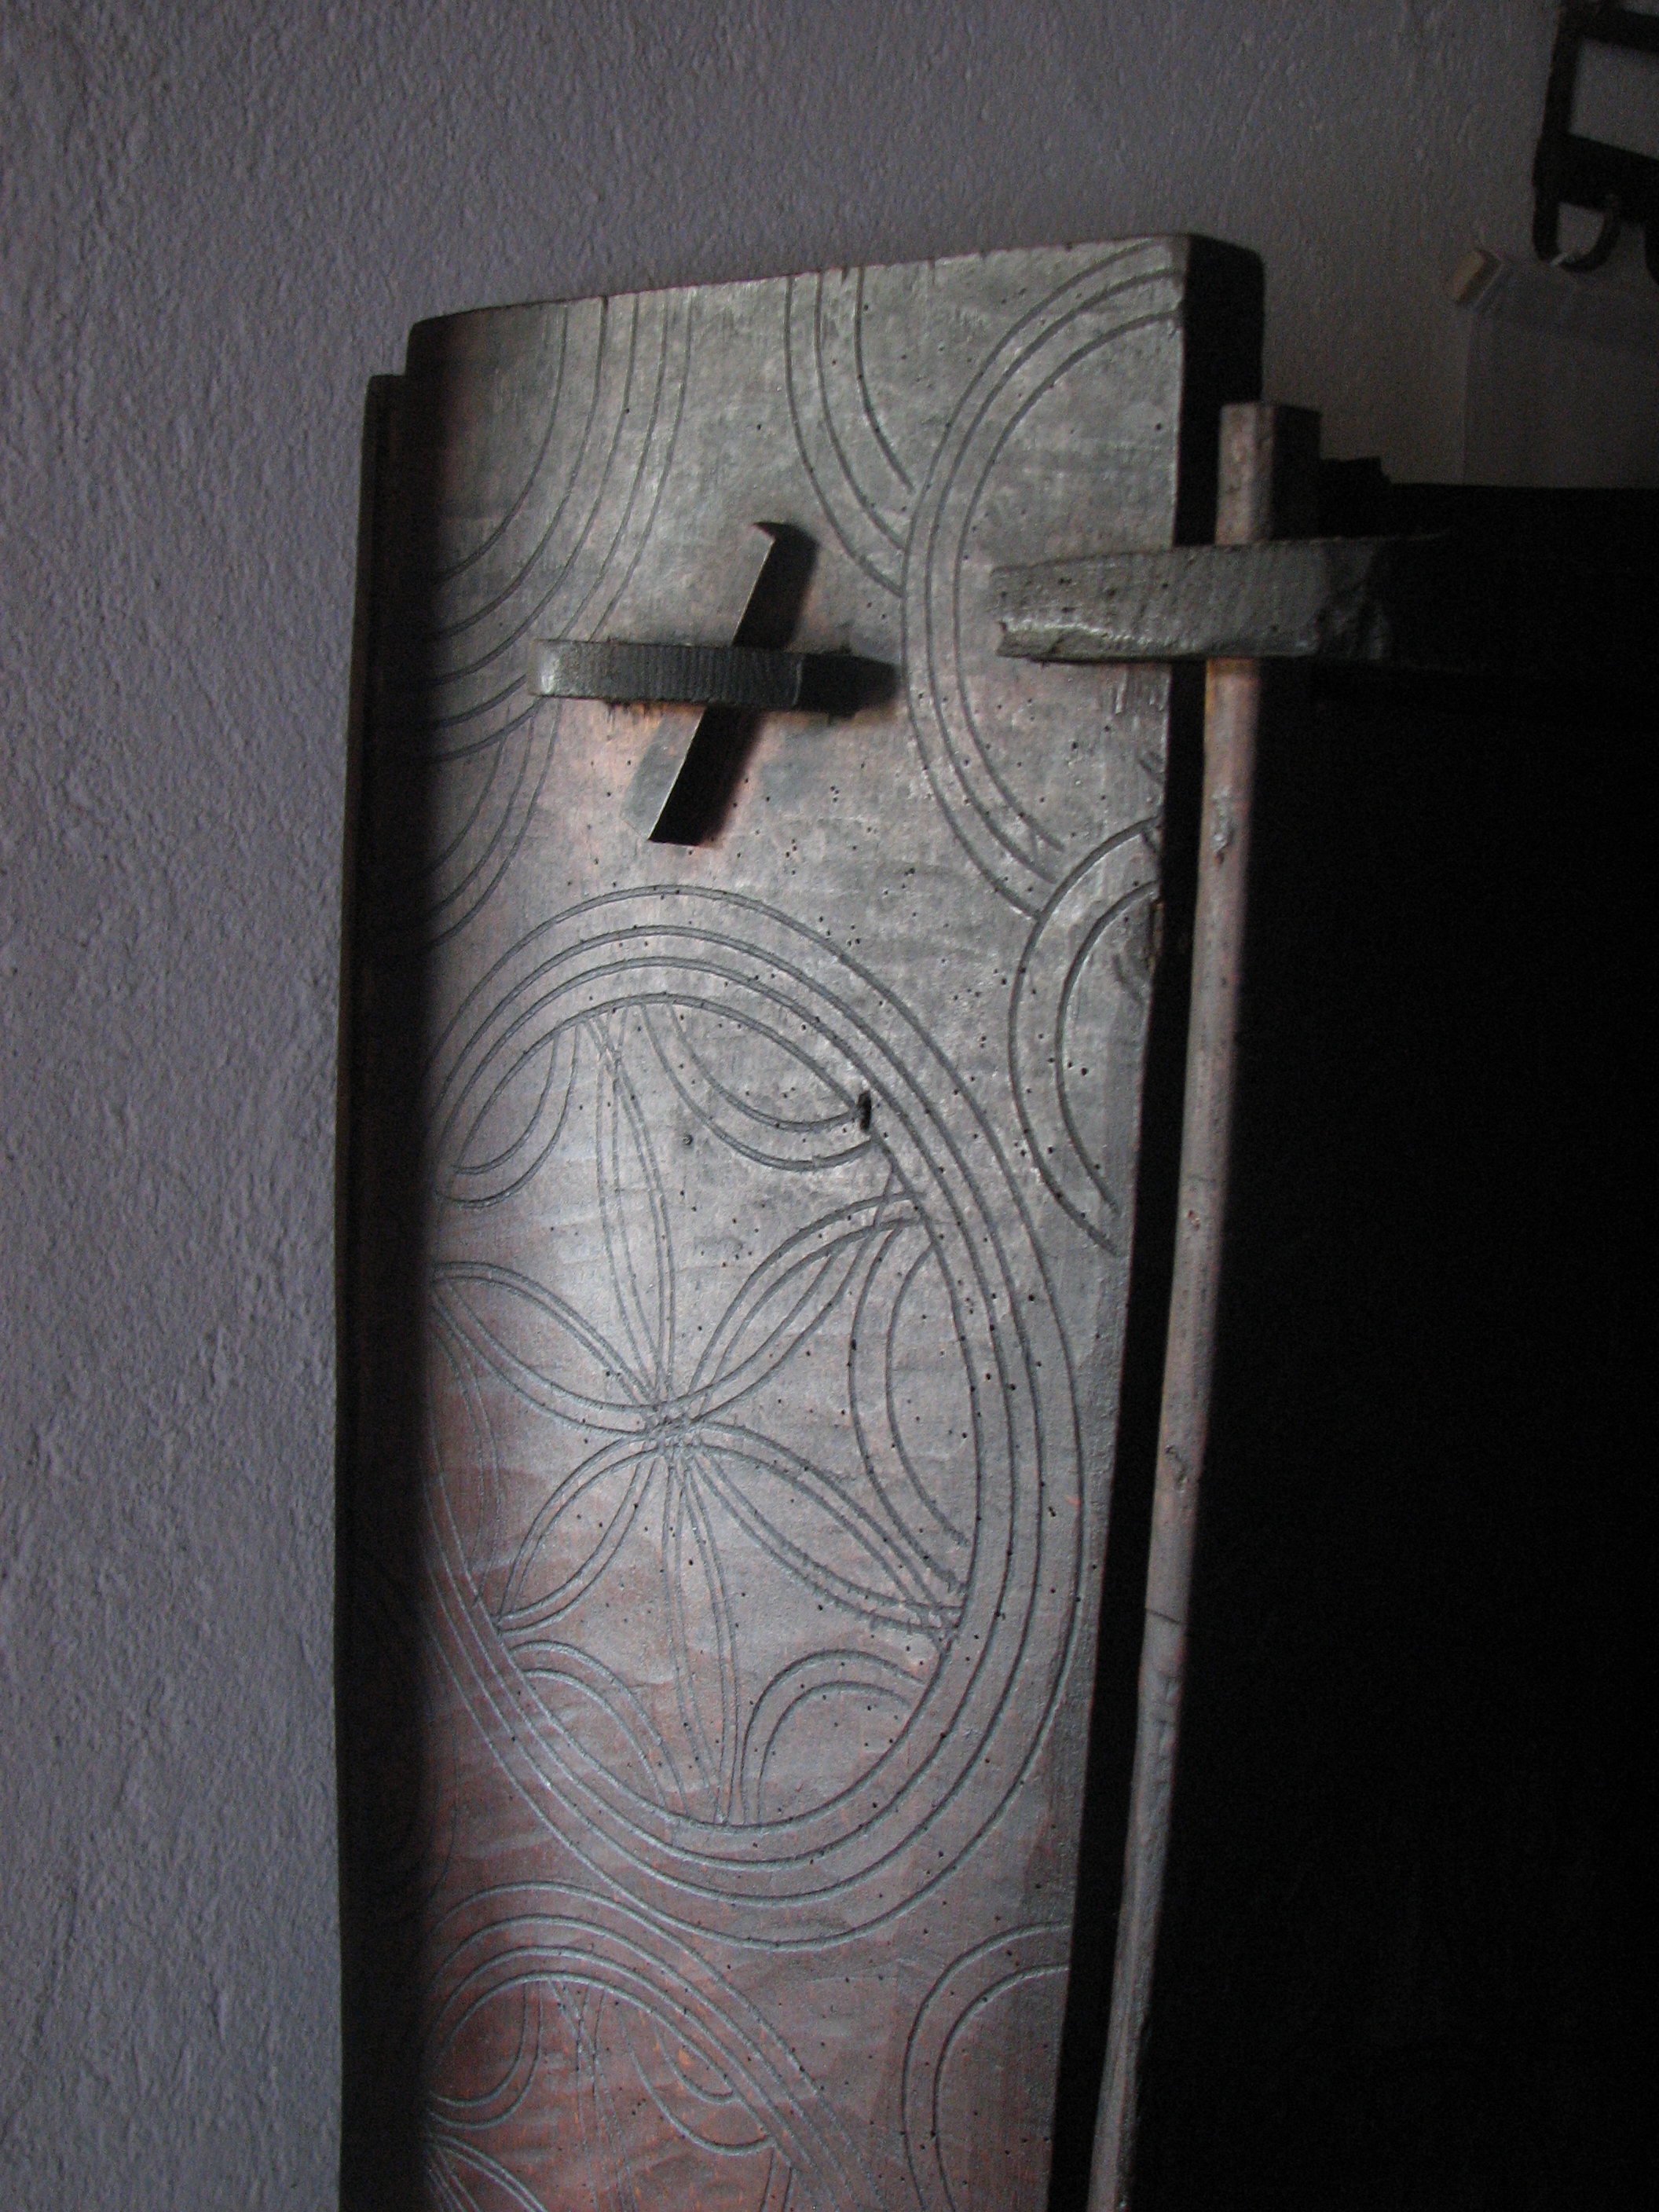
open, architecture, wood, photography, mansion, air, monument, photo, museum, arm, weapon, photos, national, family, de, sketch, drawing, si, fotografie, history, county, familia, romania, roumanie, arhitectura, romanian, patrimoniu, istorie, noncoloursincolour, lemn, vernacular, muzeul, judetul, muzeal, complexul, conac, arges, din, ethnography, etnografic, judet, etnografie, golesti, judetean, viticulturii, pomiculturii, vernaculara, golescu, httpwwwmuzeulgolestiro, lmiagiisa13699